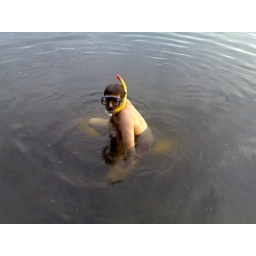
This shows how clear the water is in our lake at the summer cottage... A true scuba diver goes in anyway!